Pueblo Viejo, Salta

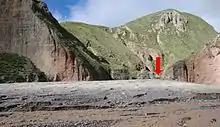
Beginning of trail (see arrow)

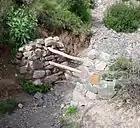
Entrance of trail

From there, on the opposite side of the river at a non-marked and not easily identifiable location (position: ), a steep walk of about half an hour leads up to the village.